The Campana Company

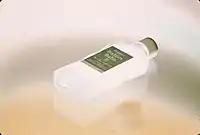
a bottle of 'Italian Balm' made by the Campana Company - photographed in 1962

Campana Corporation of Batavia, Illinois, was a major manufacturer of cosmetics in the 20th century.